Neuroscience of sleep

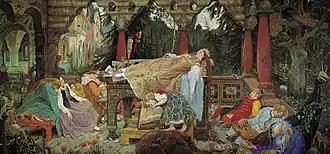
Sleeping Princess: An early 20th-century painting by Victor Vasnetsov

The neuroscience of sleep is the study of the neuroscientific and physiological basis of the nature of sleep and its functions. Traditionally, sleep has been studied as part of psychology and medicine. The study of sleep from a neuroscience perspective grew to prominence with advances in technology and the proliferation of neuroscience research from the second half of the twentieth century.